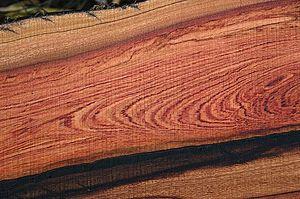
Guibourtia est un genre de plantes dicotylédones de la famille des Fabaceae, sous-famille des Caesalpinioideae, originaire d'Afrique et d'Amérique, qui comprend une quinzaine d'espèces acceptées.